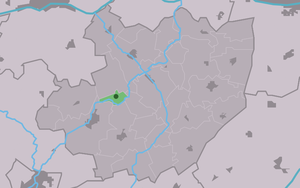
Iens est un village situé dans la commune néerlandaise de Súdwest-Fryslân, dans la province de la Frise. Son nom en néerlandais est Edens. Le 1ᵉʳ janvier 2009, le village comptait 43 habitants.